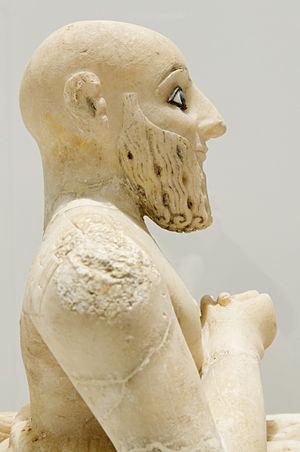
Ebih-Il est un dignitaire du royaume de Mari en Mésopotamie. Il est connu par une statue découverte en 1934 par André Parrot. Aujourd'hui conservée au musée du Louvre sous le numéro d'inventaire AO 17551, elle est considérée comme un chef-d'œuvre de l'art statuaire mésopotamien de la période des dynasties archaïques III.